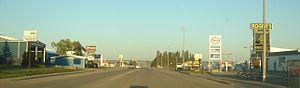
Rimbey est une ville du Comté de Ponoka, située dans la province canadienne d'Alberta.
Cet article présente une liste des villes de l'Alberta. Elle recense toutes les municipalités de la province canadienne de l'Alberta ayant le statut juridique de ville, un statut de municipalité urbaine qui se situe entre le village et la cité selon le nombre d'habitants. Lors du recensement de 2011, l'Alberta comprenait 107 villes ayant le statut de town. Celles-ci sont classées par ordre alphabétique dans un tableau triable contenant leur nom, la municipalité spécialisée ou rurale qui leur sont environnante ou adjacente, leur population selon le recensement municipal le plus récent, selon le recensement du Canada de 2011 et selon le recensement du Canada de 2006, le changement démographique entre 2006 et 2011, leur superficie ainsi que leur densité de population.